Tariq Ramadan

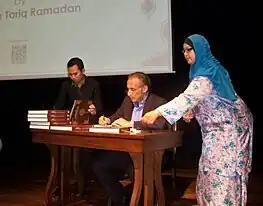

Ramadan works primarily on Islamic theology and the position of Muslims in the West and within Muslim majority countries. Generally speaking, he prioritizes Qur'anic interpretation over simply reading the text, in order to understand its meaning and to practice the tenets of Islamic philosophy. Referring to himself, Ramadan has at times used the construction "Salafi Reformist" to illustrate his stance.